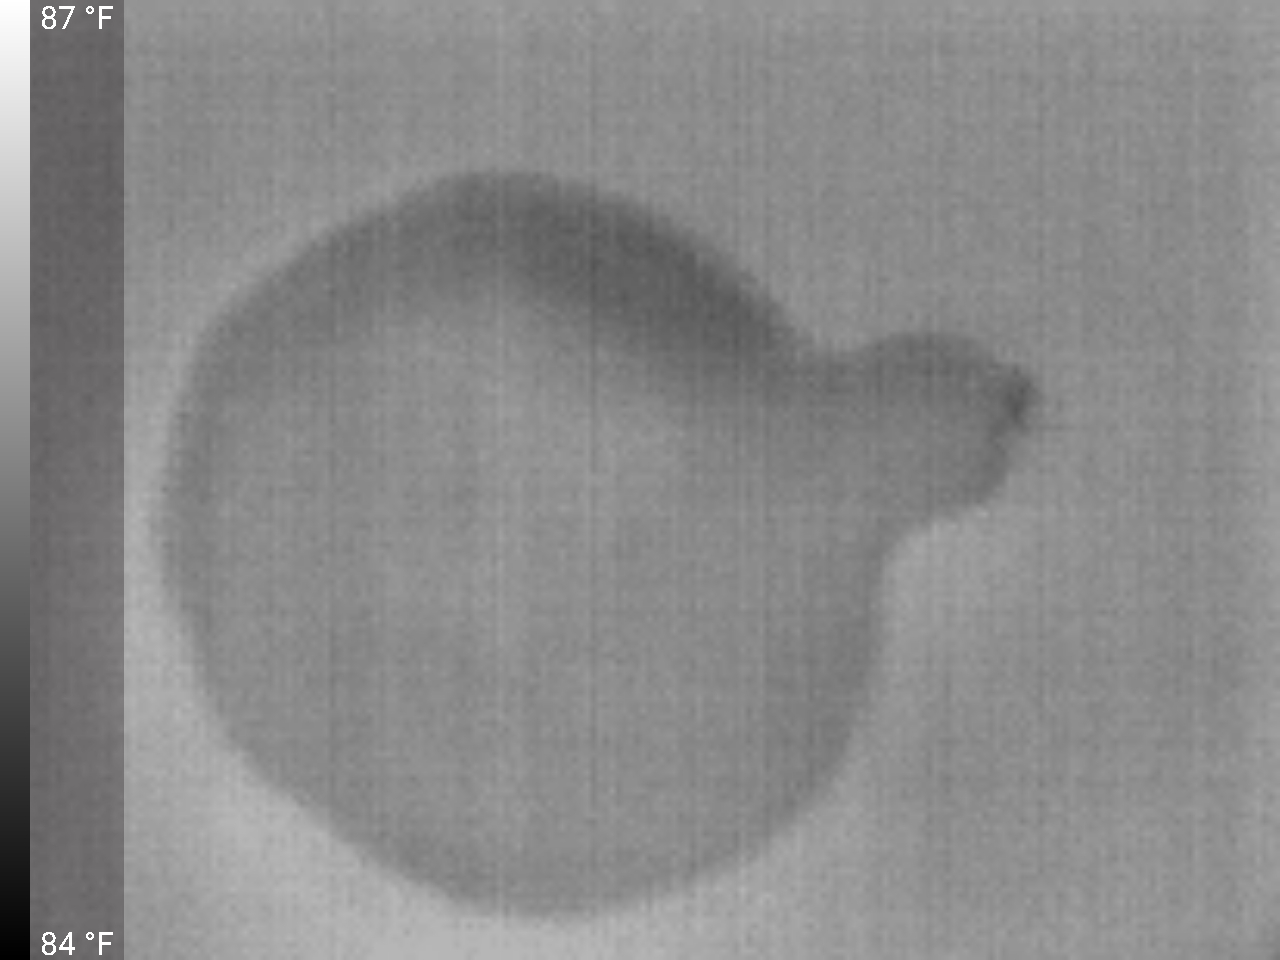
Label: No Defect